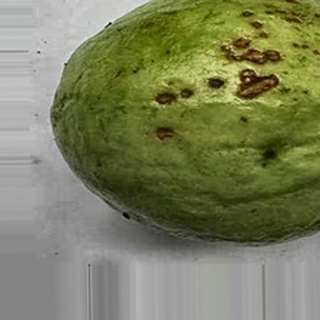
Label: guava_anthracnose